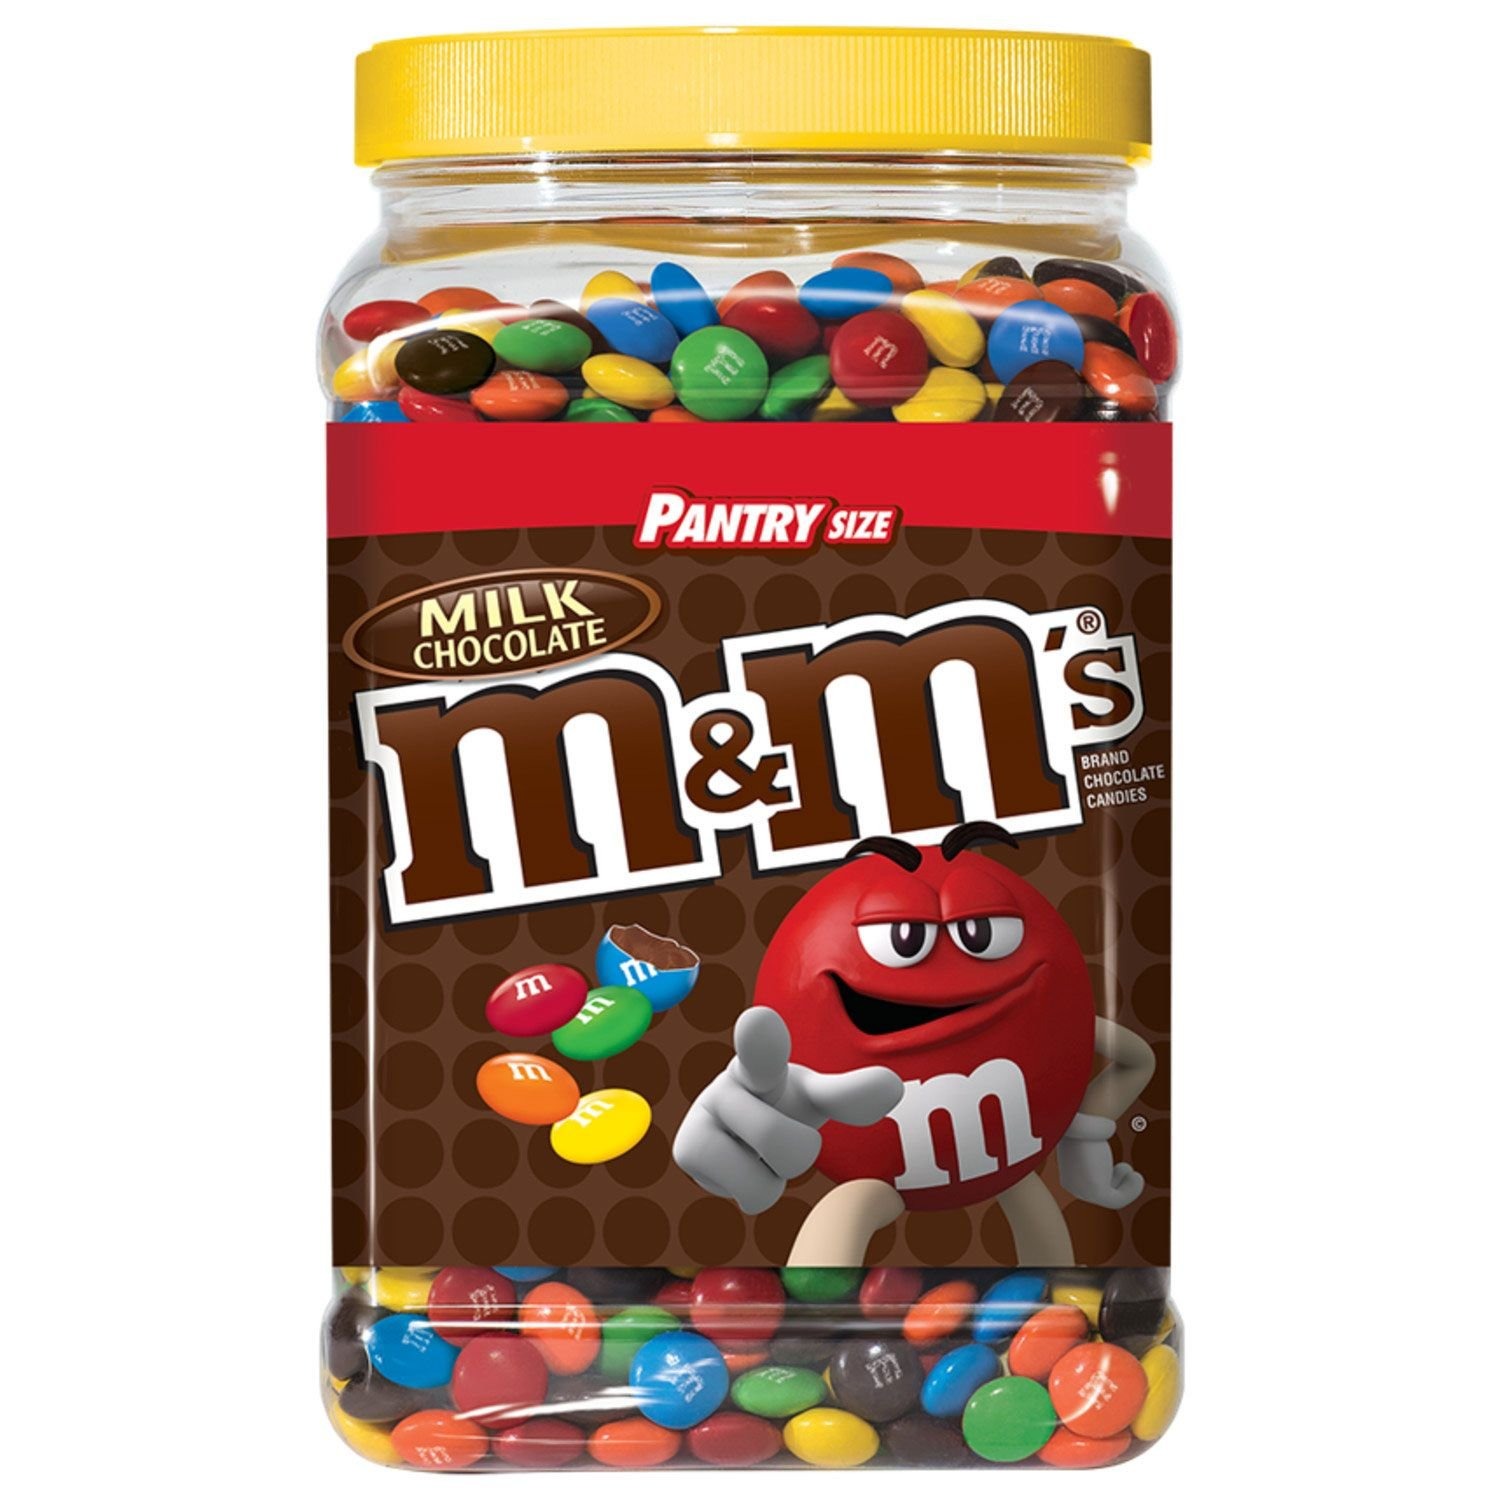
Item Name: M&M's Milk Chocolate Plastic Jar, Pantry Size (62 Ounce) (4 Pack)
Bullet Point 1: Pantry sized jars have a resealable lid so they're easy to serve
Bullet Point 2: Colorful way to enhance your favorite desserts
Bullet Point 3: Made with real milk chocolate and surrounded by a colorful candy shell
Product Description: Bring colorful fun to your next party with M&M's Milk Chocolate Candy Pantry Size Plastic Jars. This bulk chocolate jar is a delicious way to share your love of chocolate with friends and family. Beyond being a great way to stock up your pantry with chocolate goodness, M&M's Milk Chocolate Candy can be used to dress up your baking, fill your candy bowl, share at a holiday party, or add to a candy buffet at your next gathering. There's no end to the fun you can have with M&M's Milk Chocolate candies.
Value: 1.0
Unit: Count

Price: 24.175